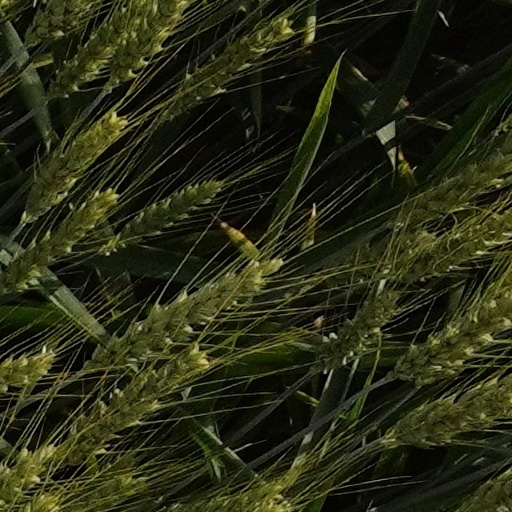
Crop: wheat